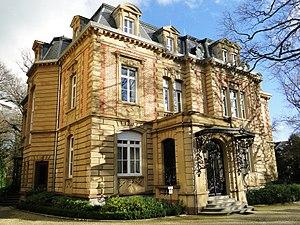
Luxembourg, boulevard Joseph II. Maison 10, Villa Foch. Actuellement East-West United Bank SA